Ōsumi-Ōkawara Station

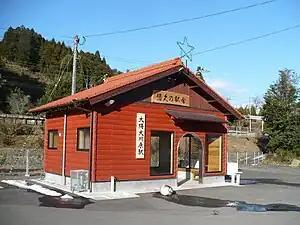
Ōsumi-Ōkawara Station in 2011

is a passenger railway station located in the city of Soo, Kagoshima, Japan. It is operated by JR Kyushu and is on the Nippō Main Line.